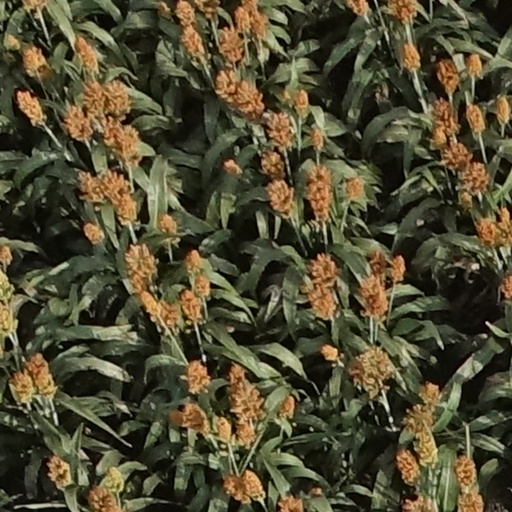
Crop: sorghum